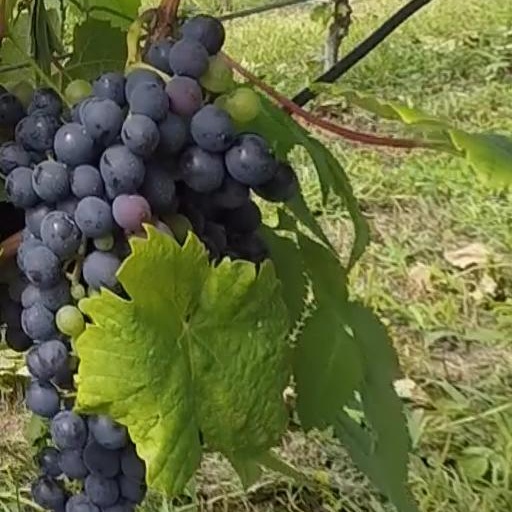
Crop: grape